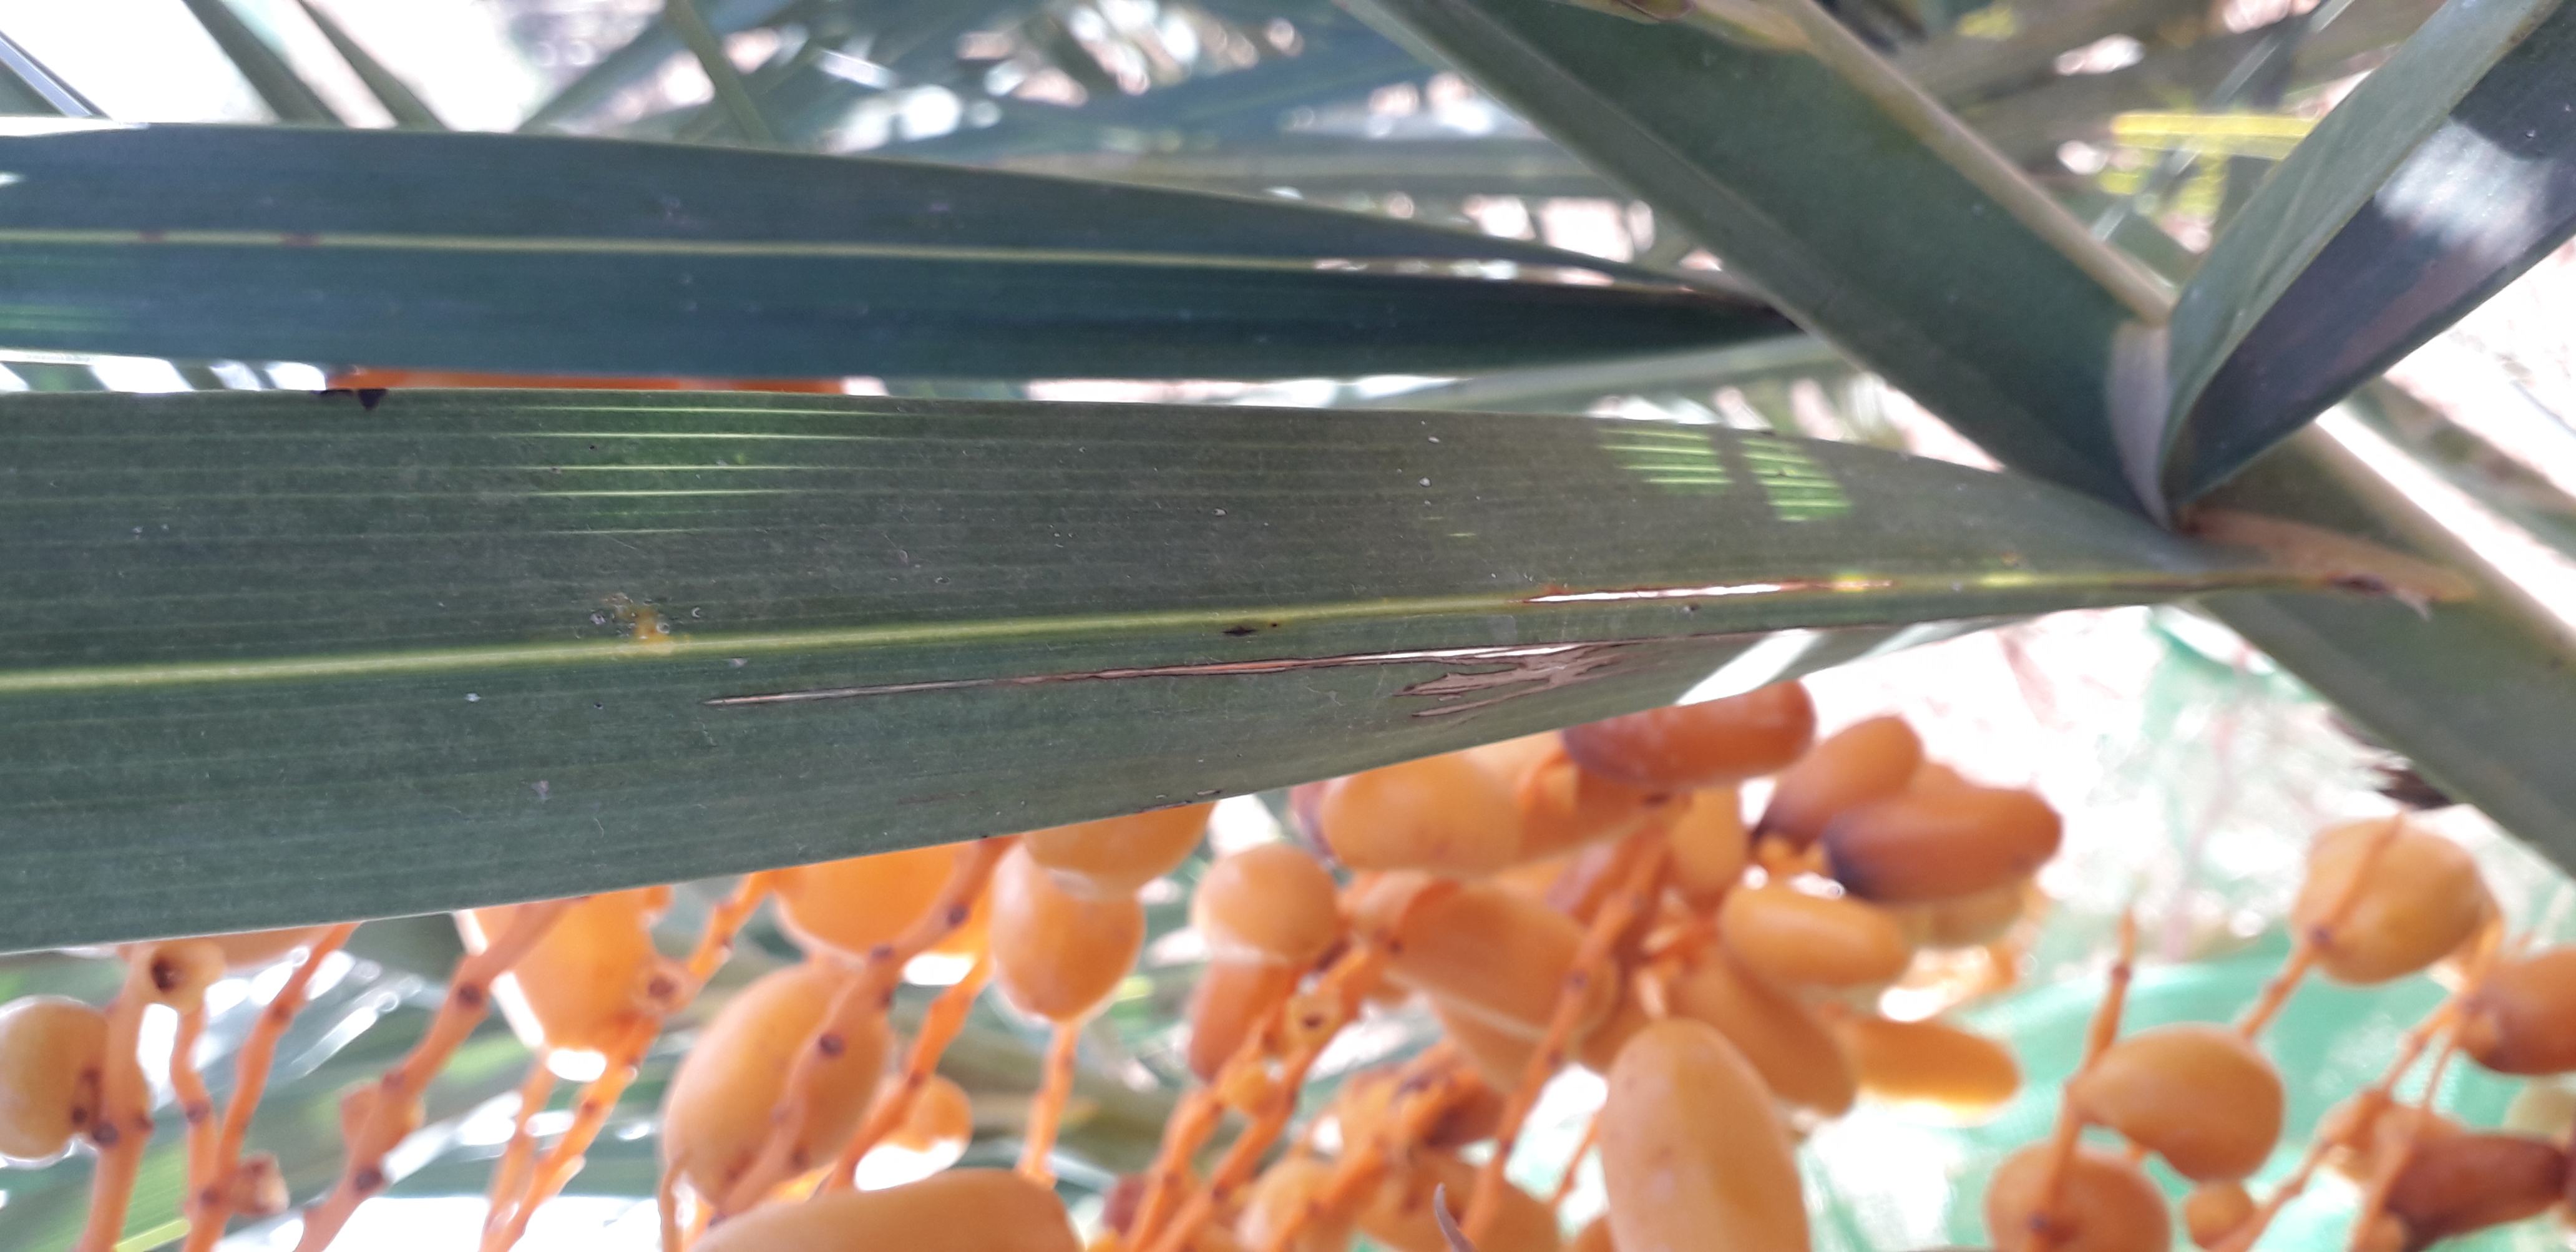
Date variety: kholt